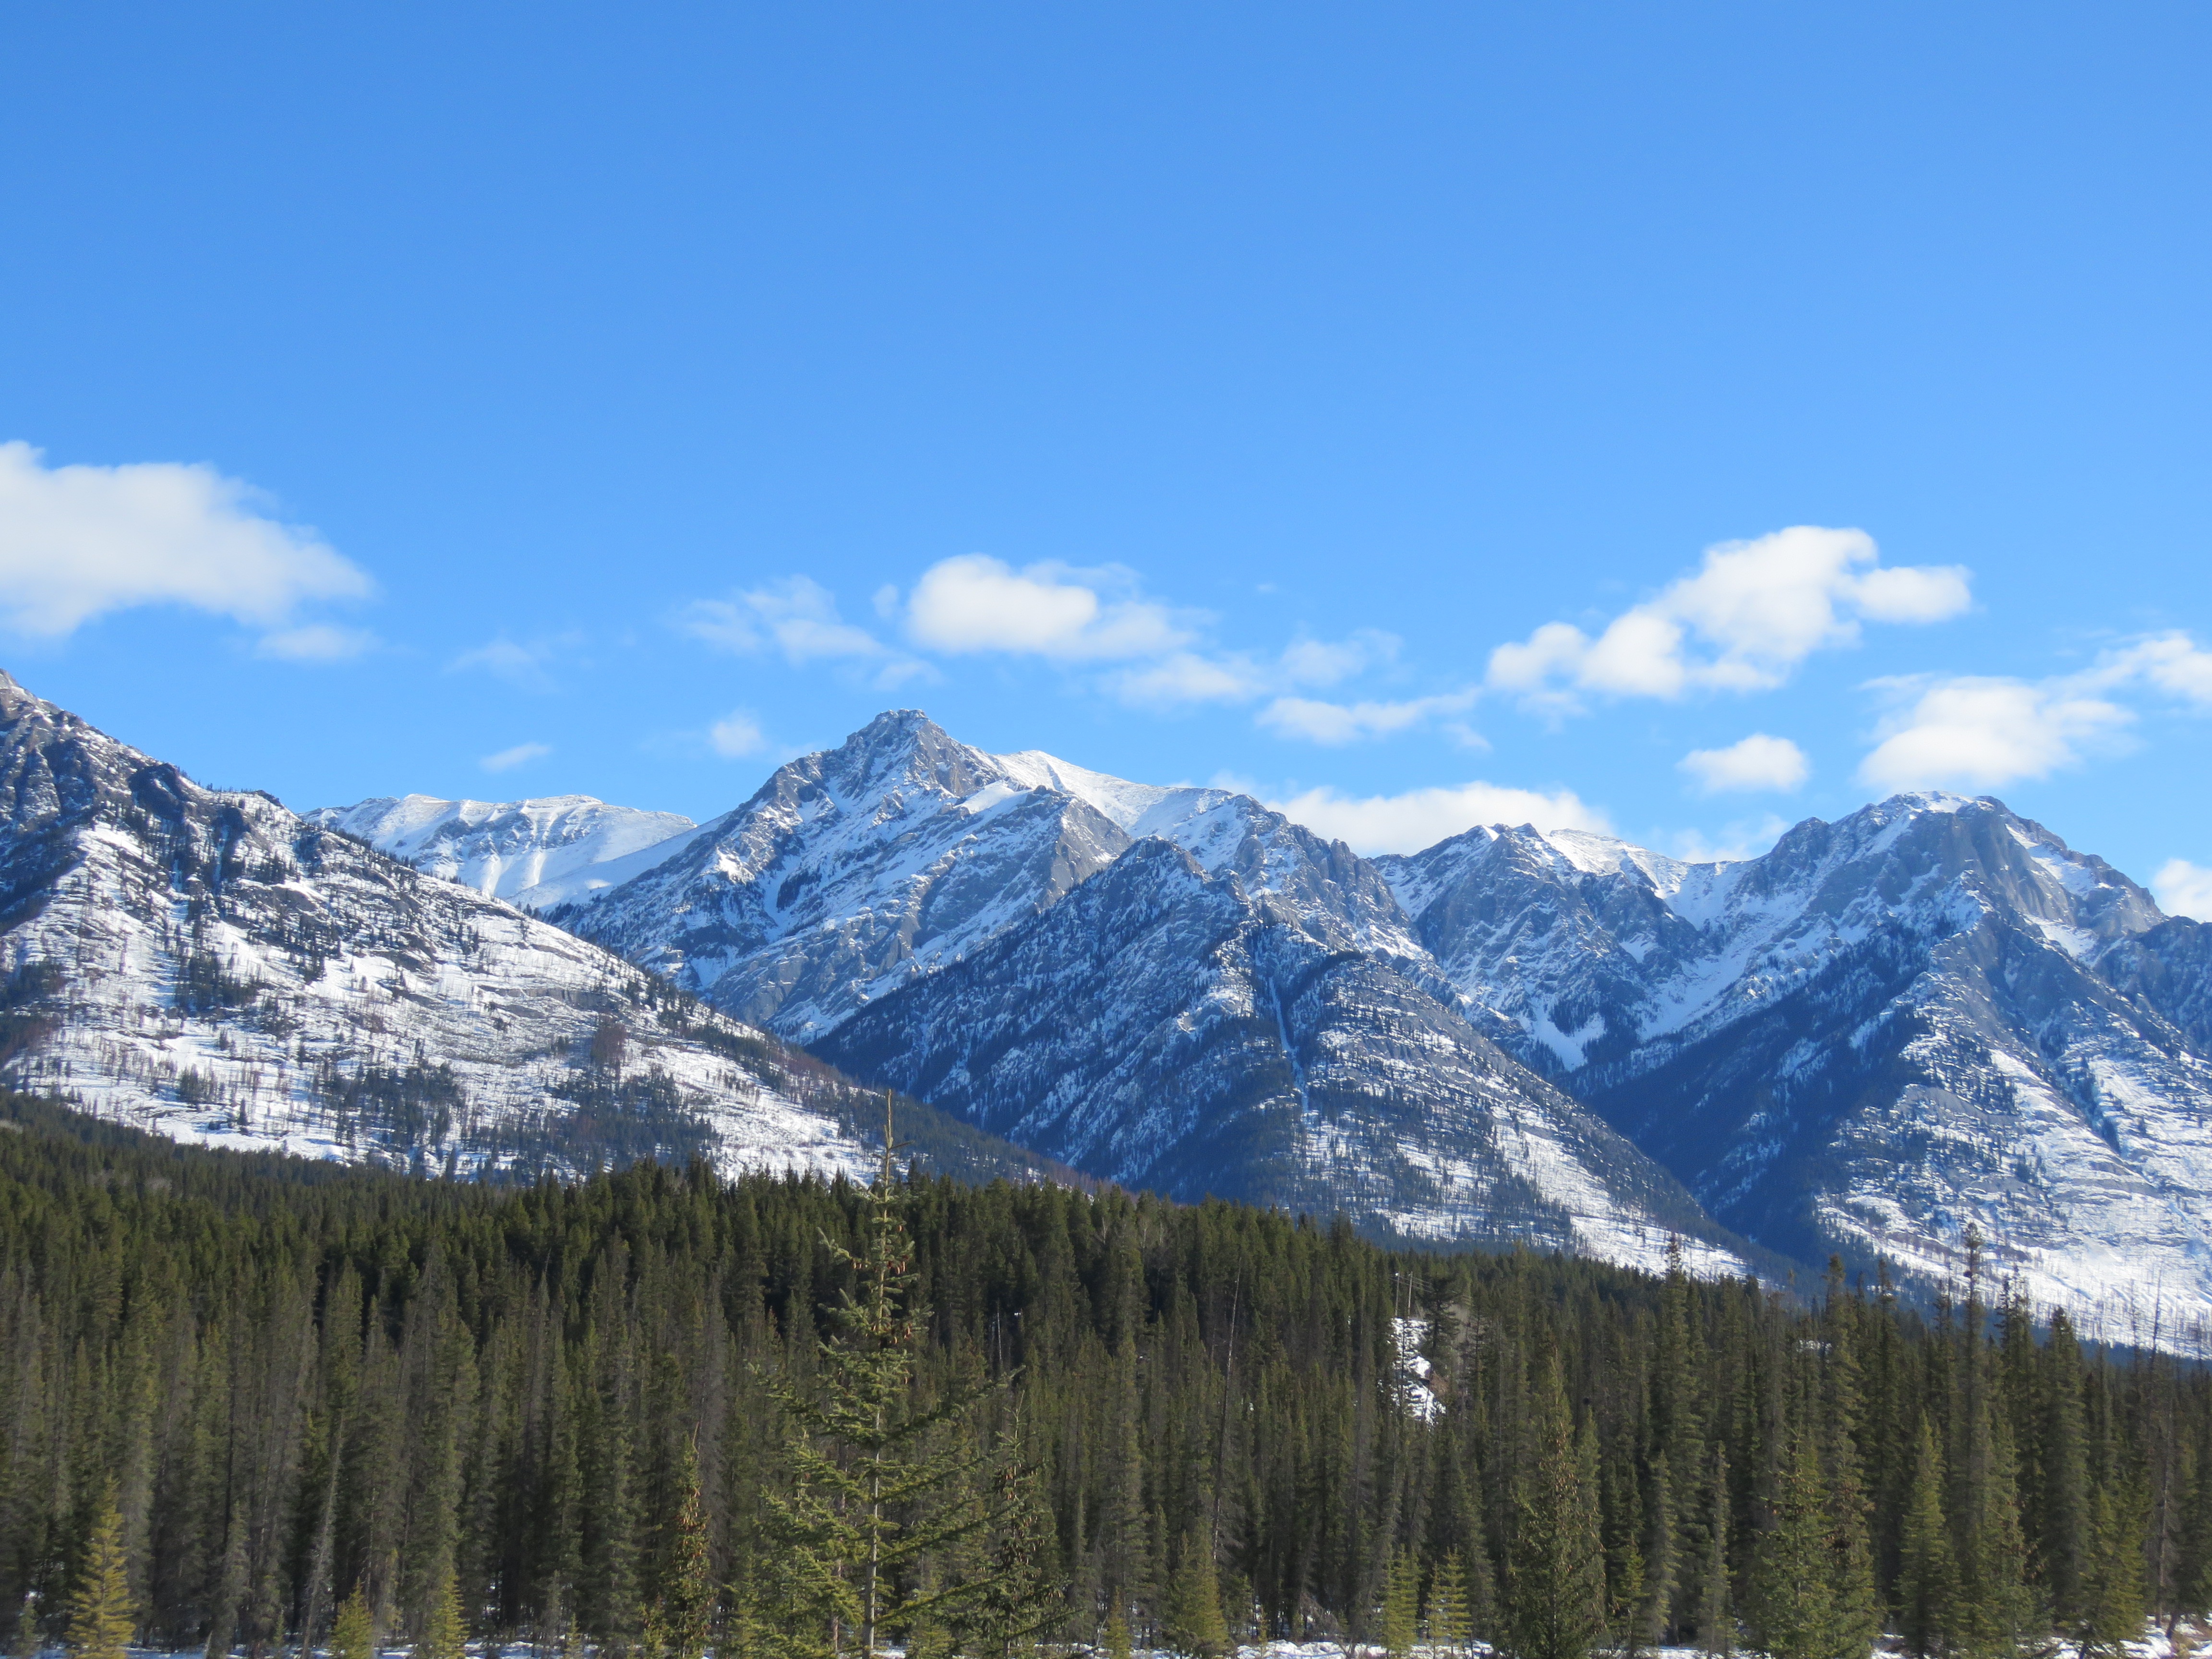
landscape, nature, forest, wilderness, mountain, snow, meadow, countryside, mountain range, panorama, spring, scenic, ridge, snow mountain, mountain landscape, massif, mountains, alps, plateau, fell, rocky mountains, landform, spring landscape, mountain pass, geographical feature, mountainous landforms